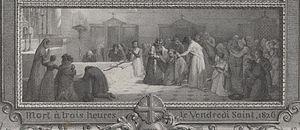
Mathieu Jean Félicité, duc de Montmorency-Laval, né le 10 juillet 1766 à Paris où il est mort le 24 mars 1826, est un militaire et homme politique français révolutionnaire, admirateur des « philosophes », qui se rallia ensuite à la Restauration des Bourbons.